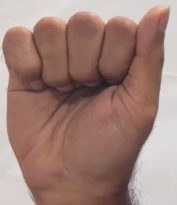
ASL sign: A